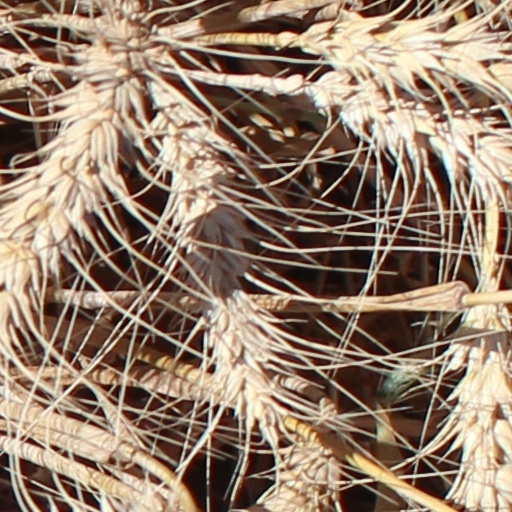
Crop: wheat